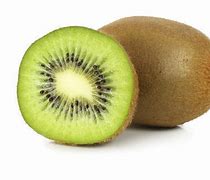
Label: Kiwi